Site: brandenburg
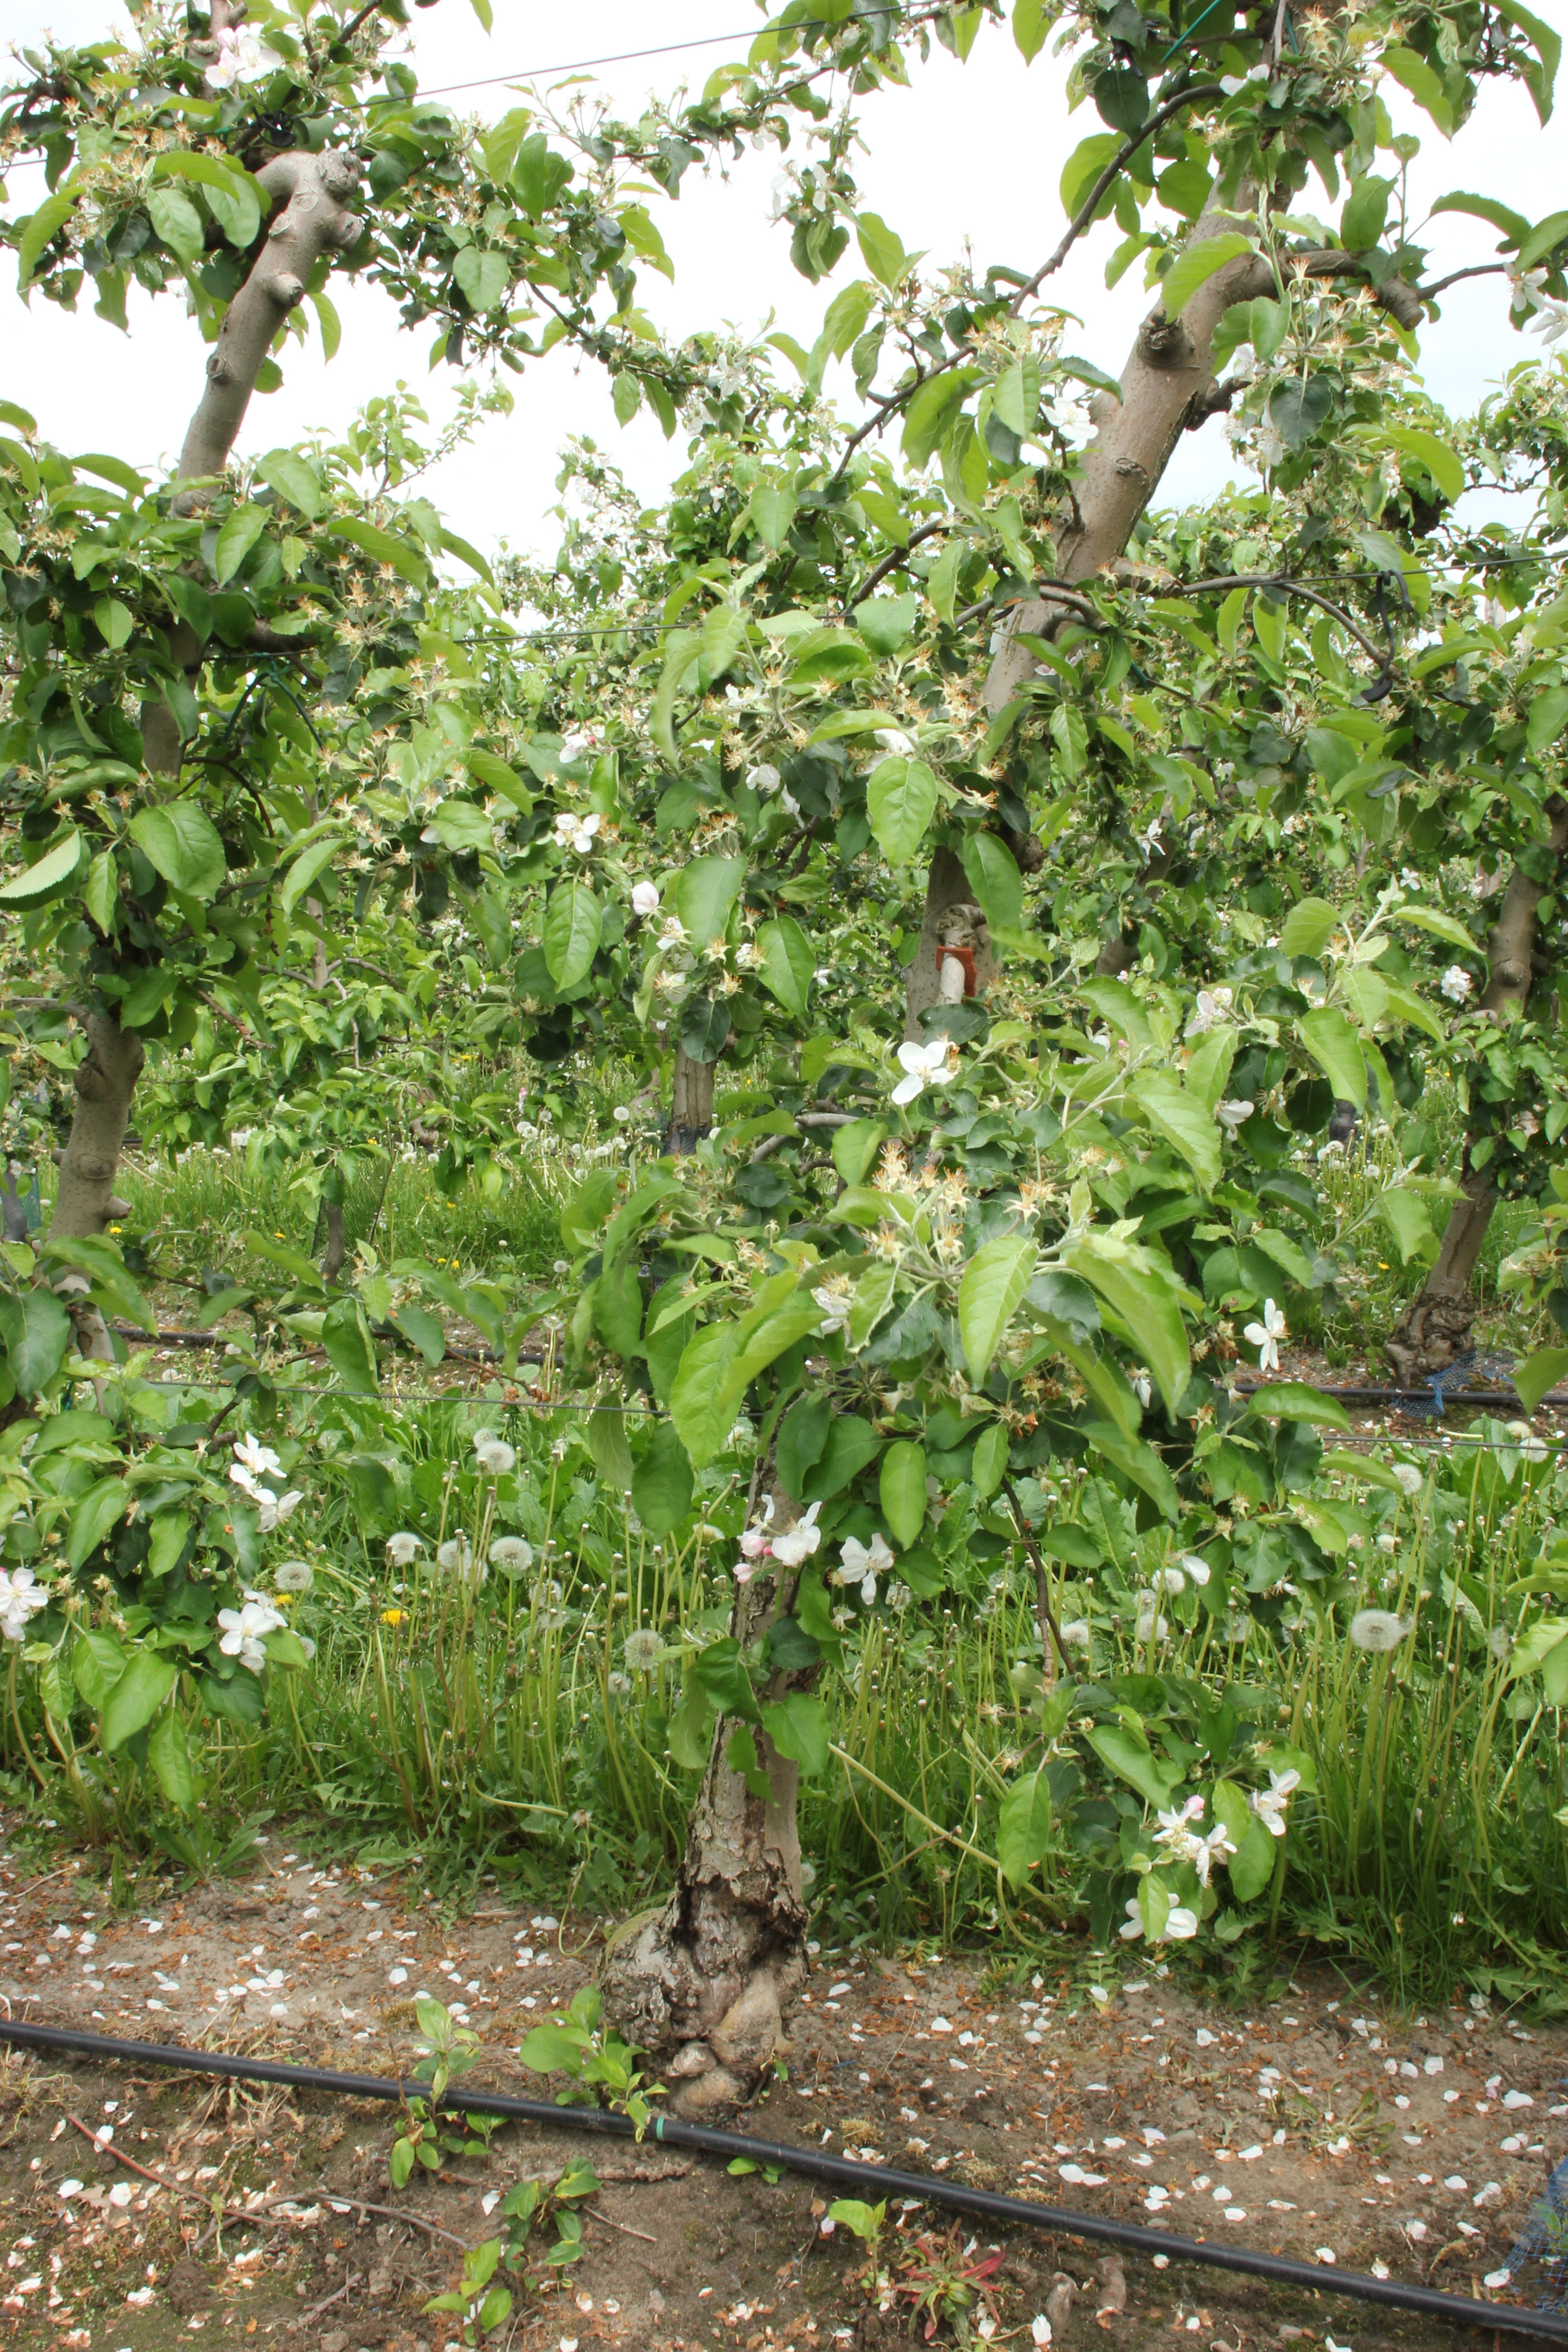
Growth stage (BBCH 67): Flowering